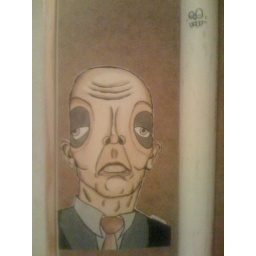
found a home in the place with the greatest fish sammich in the city!